1899 San Ciriaco hurricane

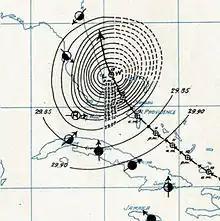
Surface Weather Analysis of Hurricane San Ciriaco on August 13, 1899.

The 1899 San Ciríaco hurricane, also known as the 1899 Puerto Rico Hurricane or The Great Bahamas Hurricane of 1899, was the longest-lived Atlantic hurricane on record, and the third-longest-lived tropical cyclone globally on record (in terms of tropical duration) after 1994's Hurricane John in the Pacific Ocean and 2023's Cyclone Freddy in the southern Indian Ocean. It was also one of the deadliest Atlantic hurricanes in recorded history, with an estimated 3,800 fatalities. The third tropical cyclone and first major hurricane of the season, this storm was first observed southwest of Cape Verde on August 3. It slowly strengthened while heading steadily west-northwestward across the Atlantic Ocean and reached hurricane status by late on August 5. During the following 48 hours, the Cape Verde hurricane deepened further, reaching Category 4 on the modern day Saffir–Simpson hurricane wind scale (SSHWS) before crossing the Leeward Islands on August 7. Later that day, the storm peaked with winds of 150 mph (240 km/h). The storm weakened slightly before making landfall in Guayama, Puerto Rico with winds of 140 mph (220 km/h) on August 8. Several hours later, it emerged into the southwestern Atlantic as a Category 3 hurricane. The system paralleled the north coast of Dominican Republic and then crossed the Bahamas, striking several islands. Then, on August 14, it started to move north while still being located east of Florida. The storm recurved northeastward early the next morning and appeared to be moving out to sea. However, by August 17, it turned back to the northwest and made landfall near Hatteras, North Carolina early on the following day. No stronger hurricane has made landfall on the Outer Banks since the San Ciriaco hurricane.